Cosme Damião

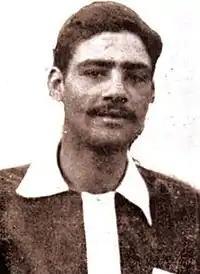
Damião in 1915

Cosme Damião (2 November 1885 – 12 June 1947) was a Portuguese football player-coach for S.L. Benfica.